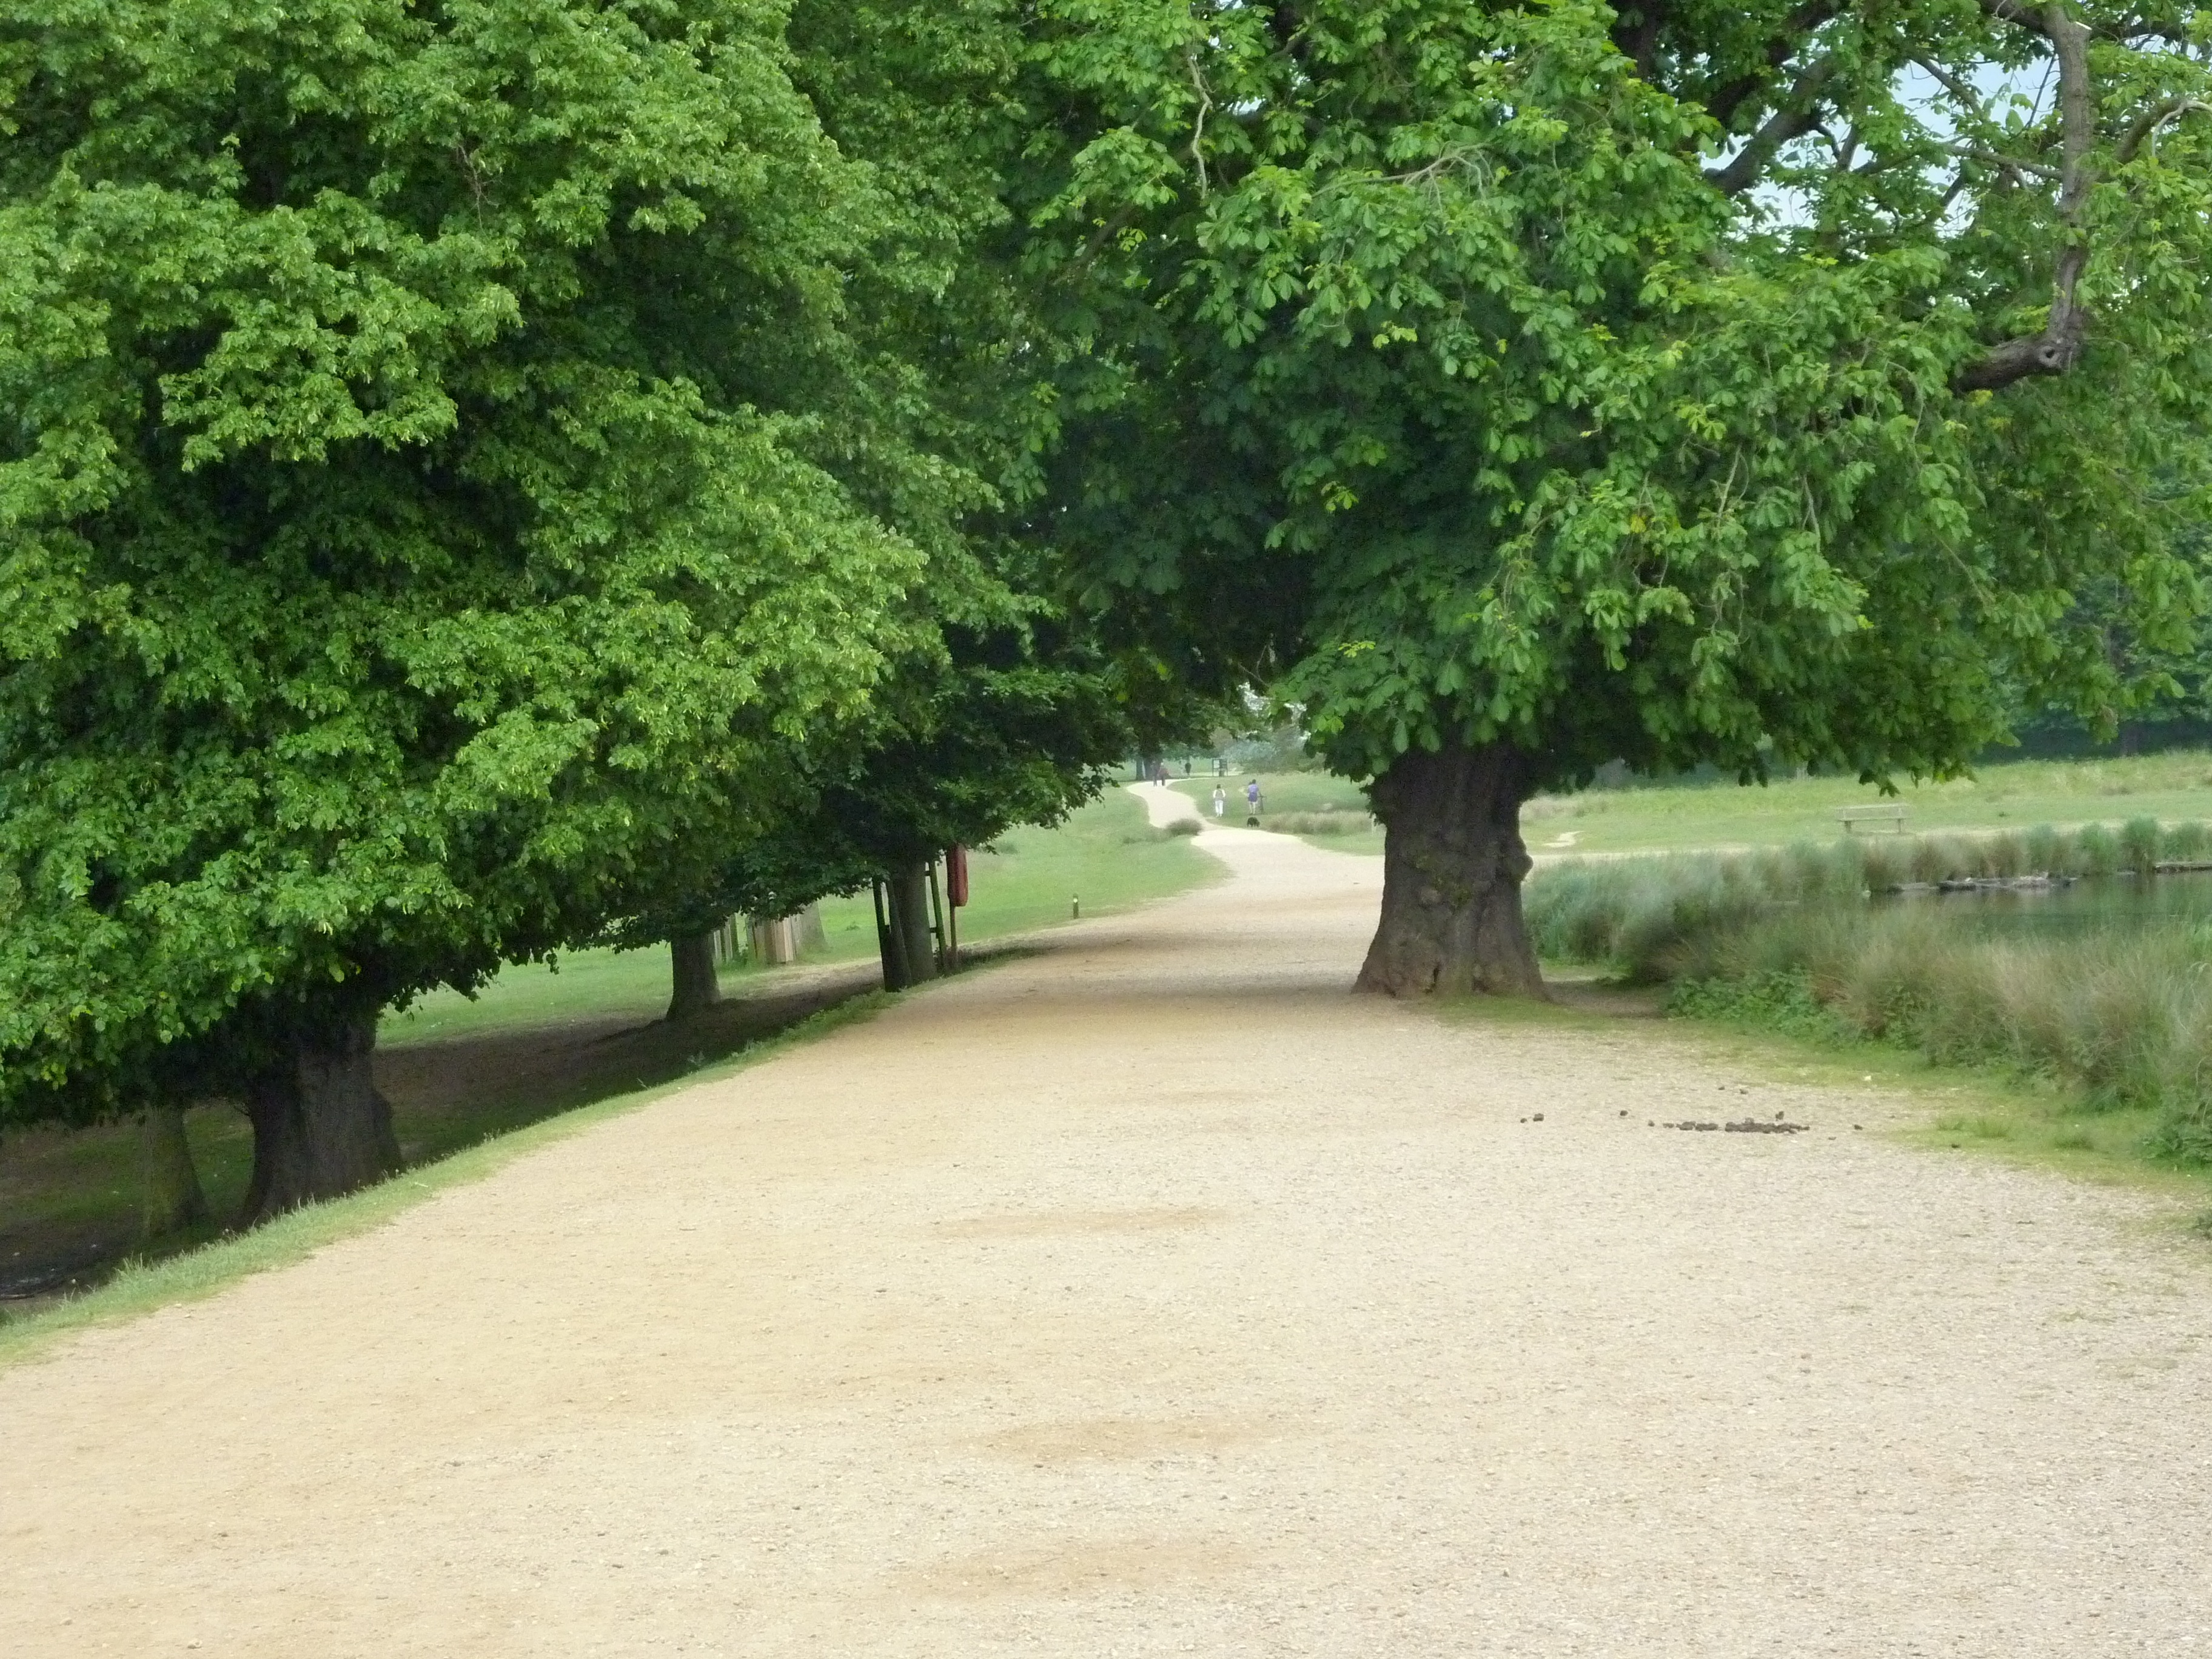
tree, nature, trail, lawn, green, park, garden, trees, outdoors, london, richmond, woody plant, richmond park